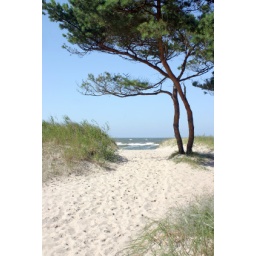
Sandy path to the beach with pine tree and horizon over sea water